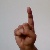
The image shows a hand gesture representing the letter 'D' in Indian Sign Language.